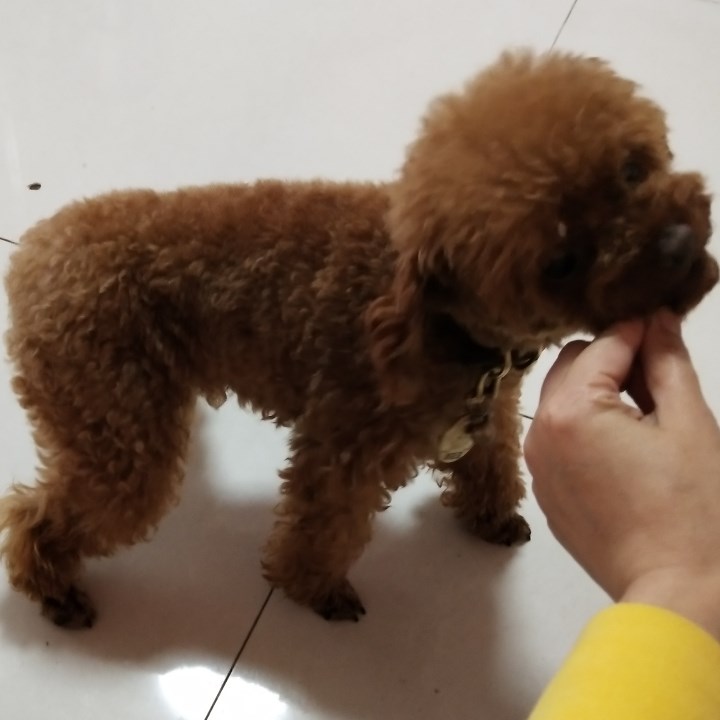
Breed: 7449-n000128-teddy